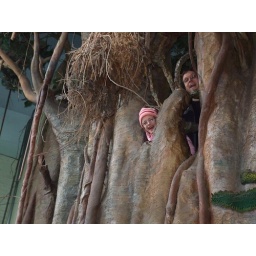
2009-01-25- philadelphia, pa - in the tree house - DSCF2915